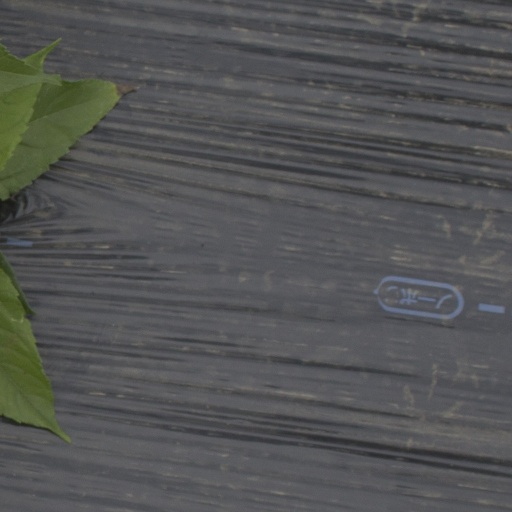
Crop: Jerusalem artichoke